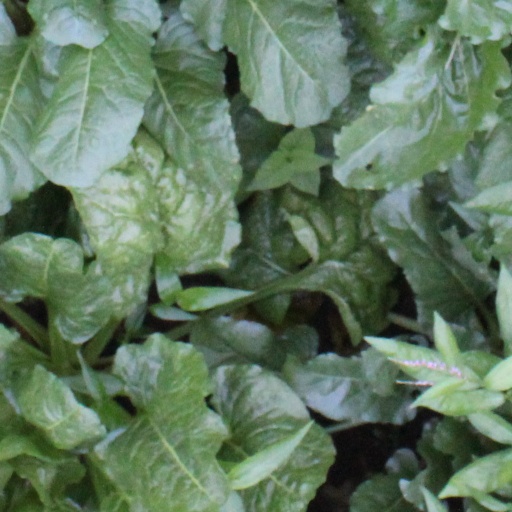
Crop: sugar beet